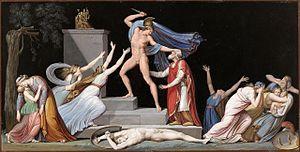
Tommaso Piroli est un graveur et éditeur Italien.